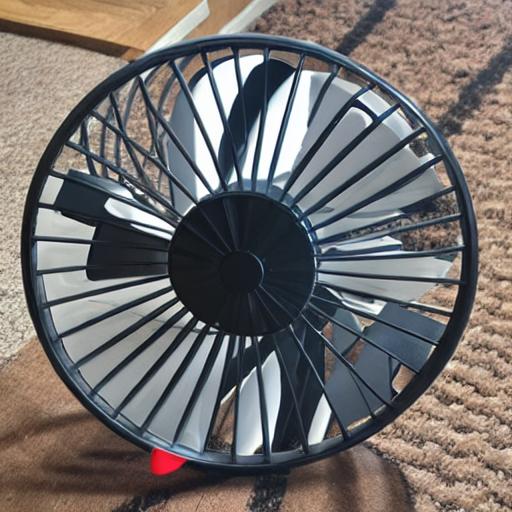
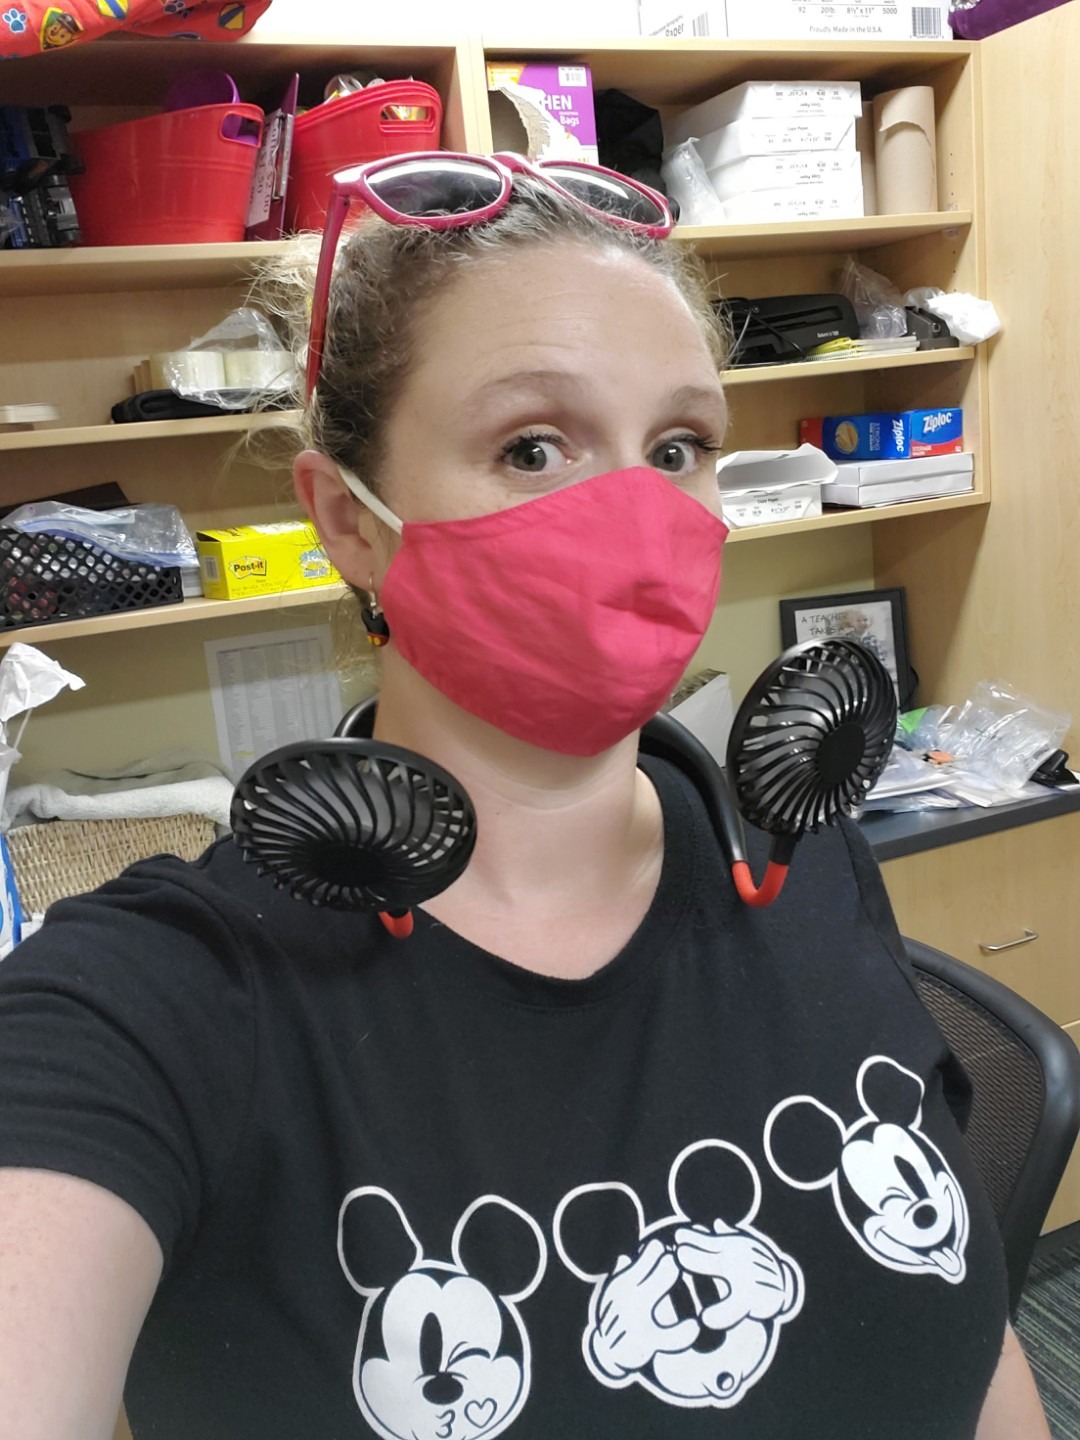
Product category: fan
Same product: no